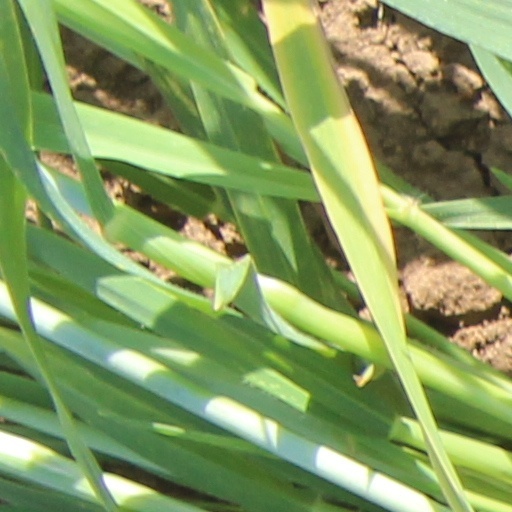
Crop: wheat